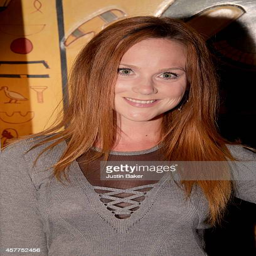
actor attends los angeles premiere